European route E5

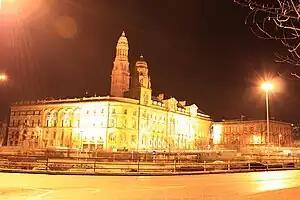
The start of E5 at Greenock Municipal Buildings

Although the United Kingdom Government participates fully in activities concerning the E-routes, E-routes are not signposted within the United Kingdom. Hence the first 724 km of the route is not signed.